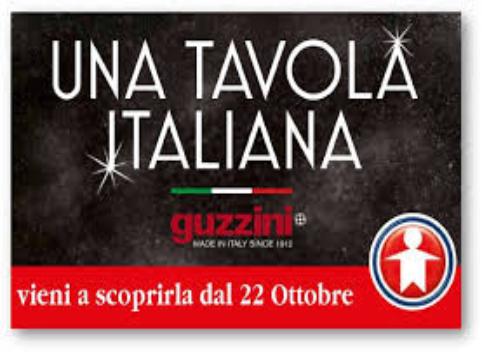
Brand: GUZZINI
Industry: Necessities